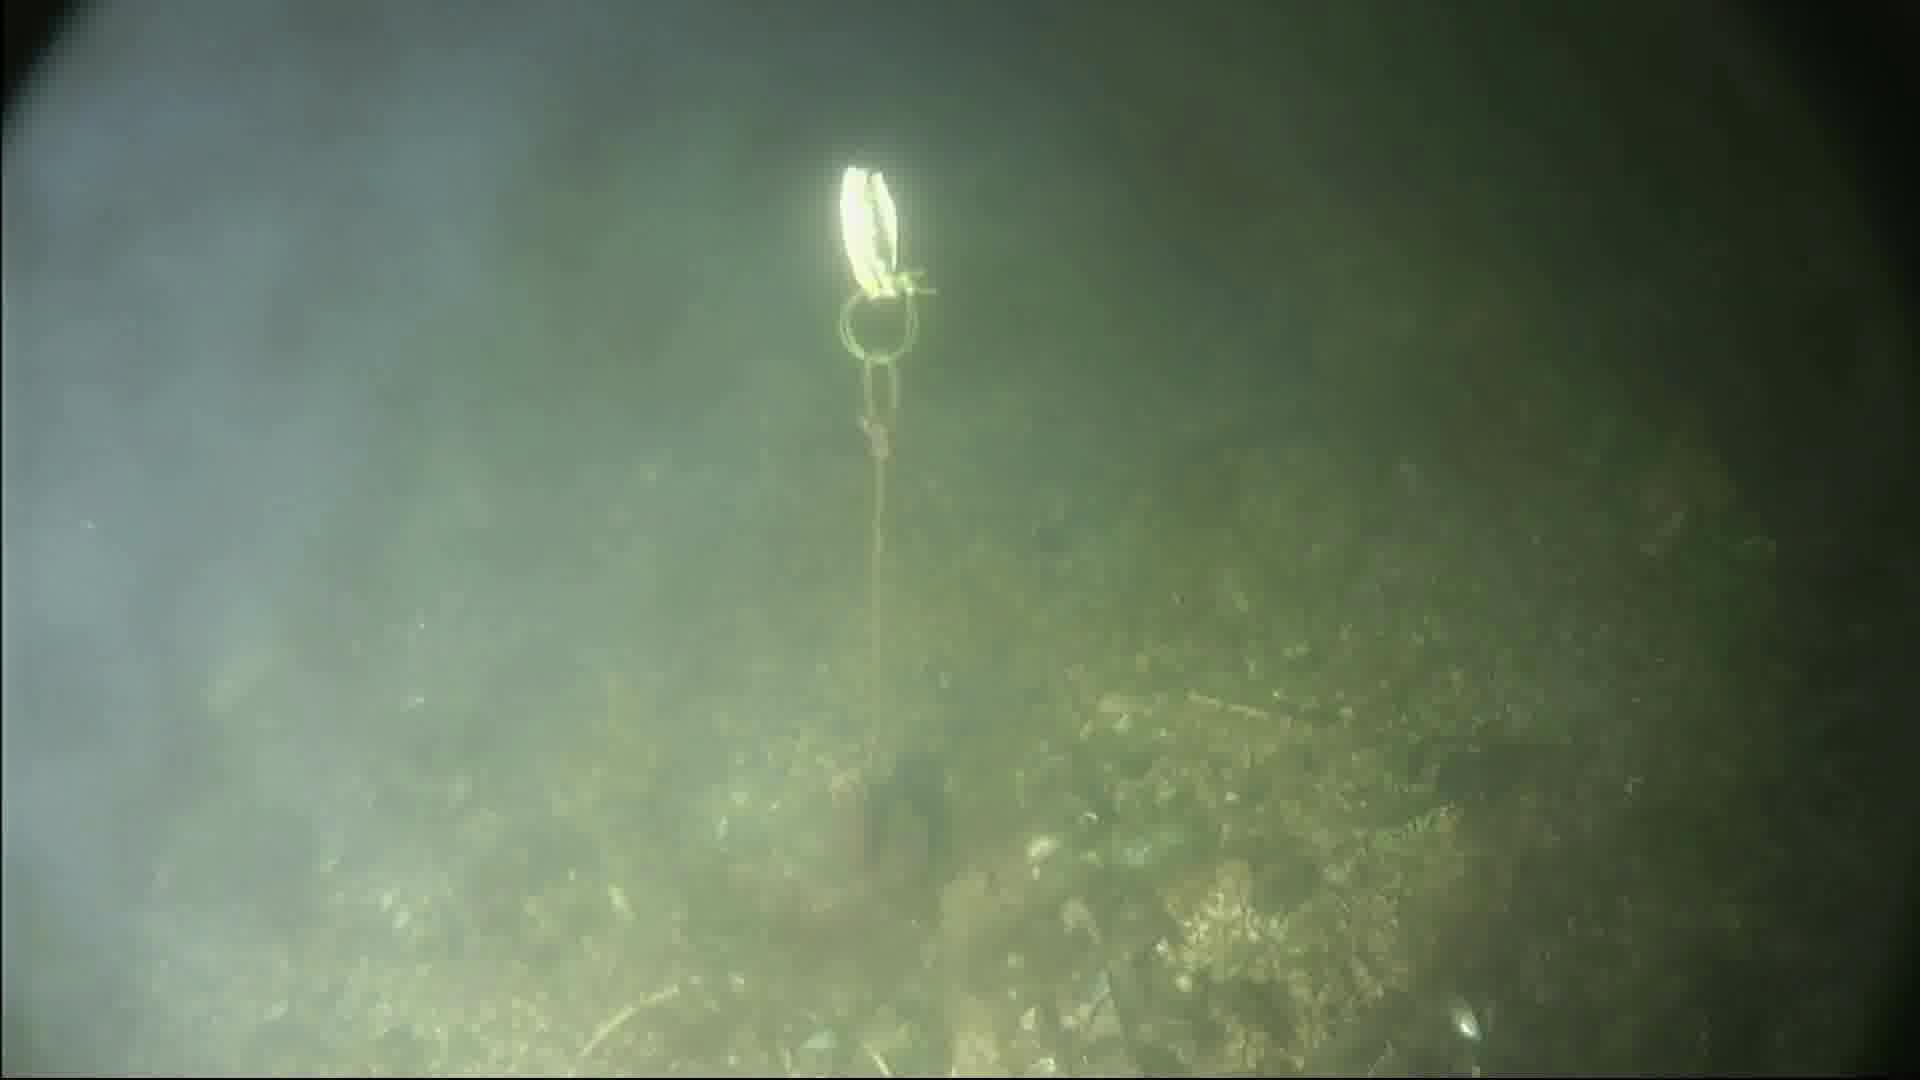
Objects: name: crab